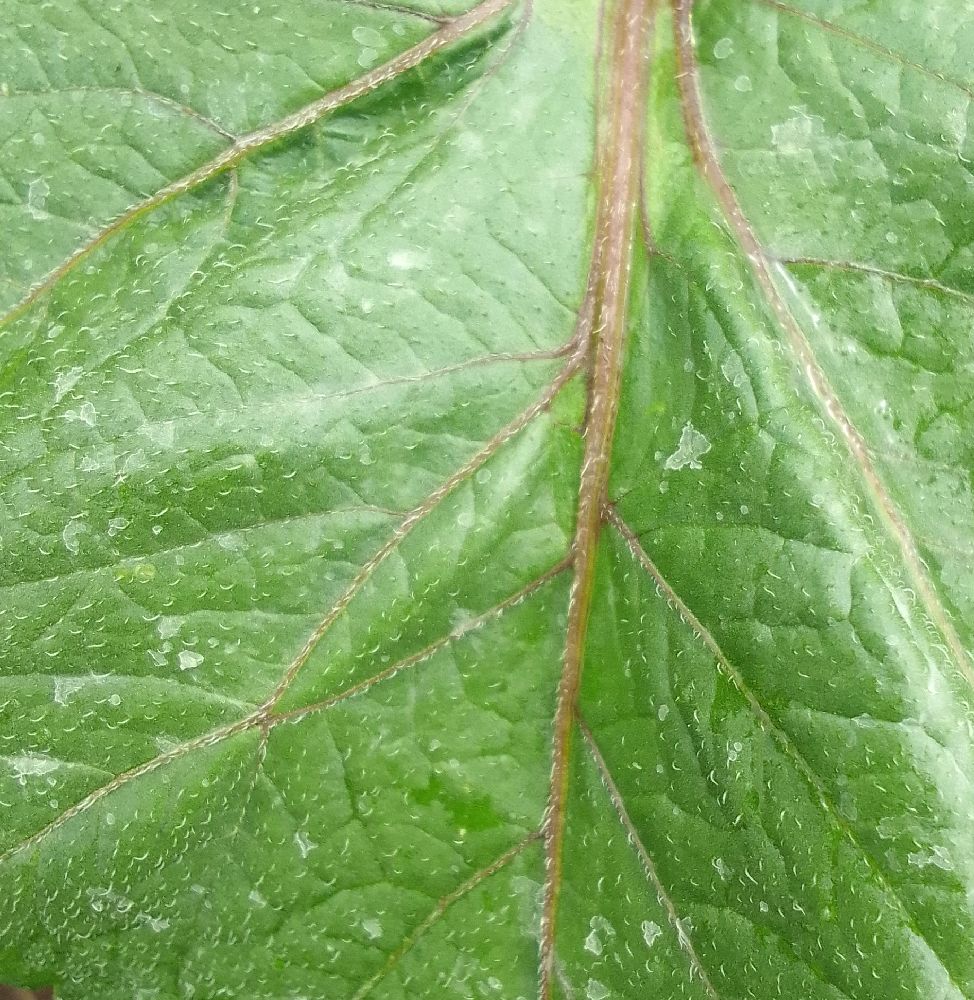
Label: Healthy